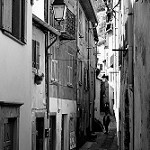
Label: B & W